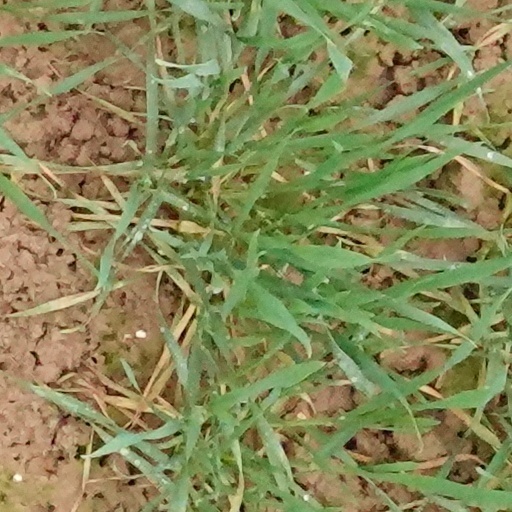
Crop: wheat